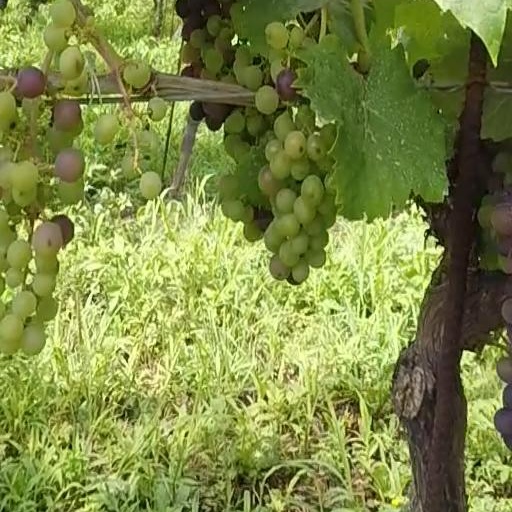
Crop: grape